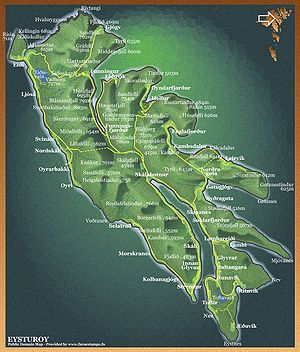
Eysturoy
Kort over Eysturoy
Eysturoy er Færøernes næststørste ø. Som navnet antyder, ligger den øst for hovedøen Streymoy. Sundet mellem dem hedder Sundnini og er Færøernes længste.